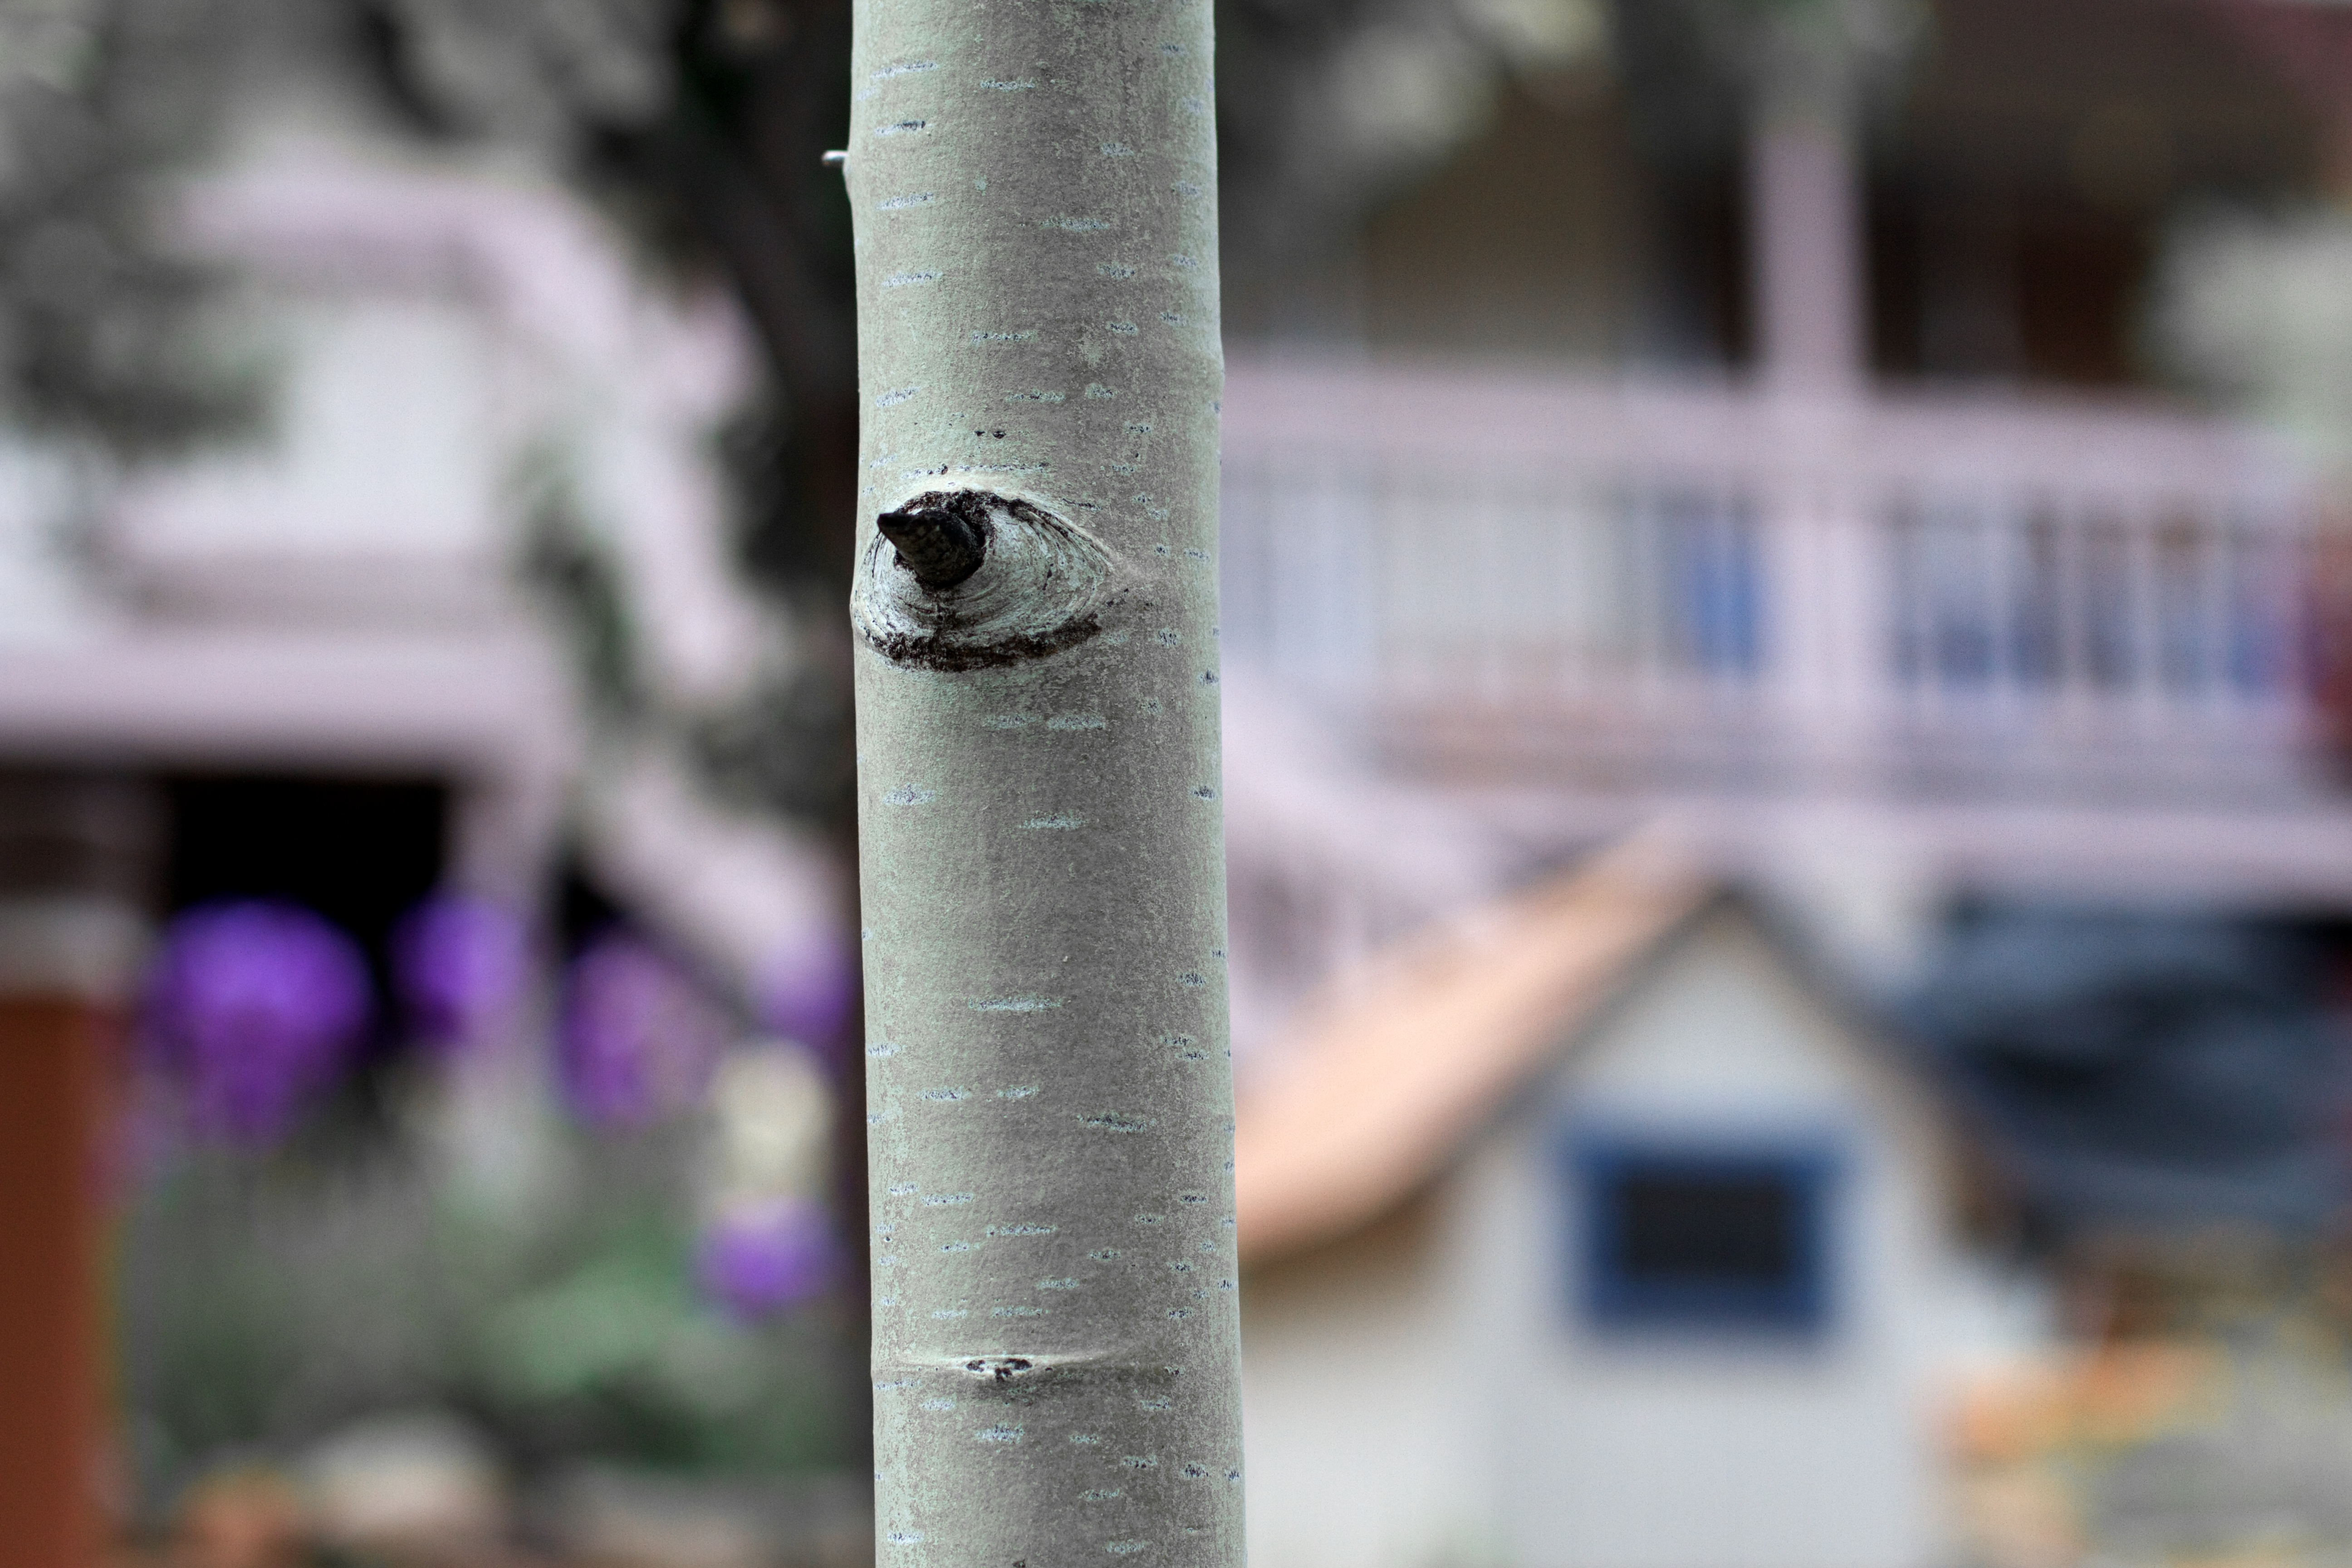
tree, water, spring, color, blue, season, strawberry, arizona, eye, photograph, aspen